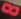
Number: 8